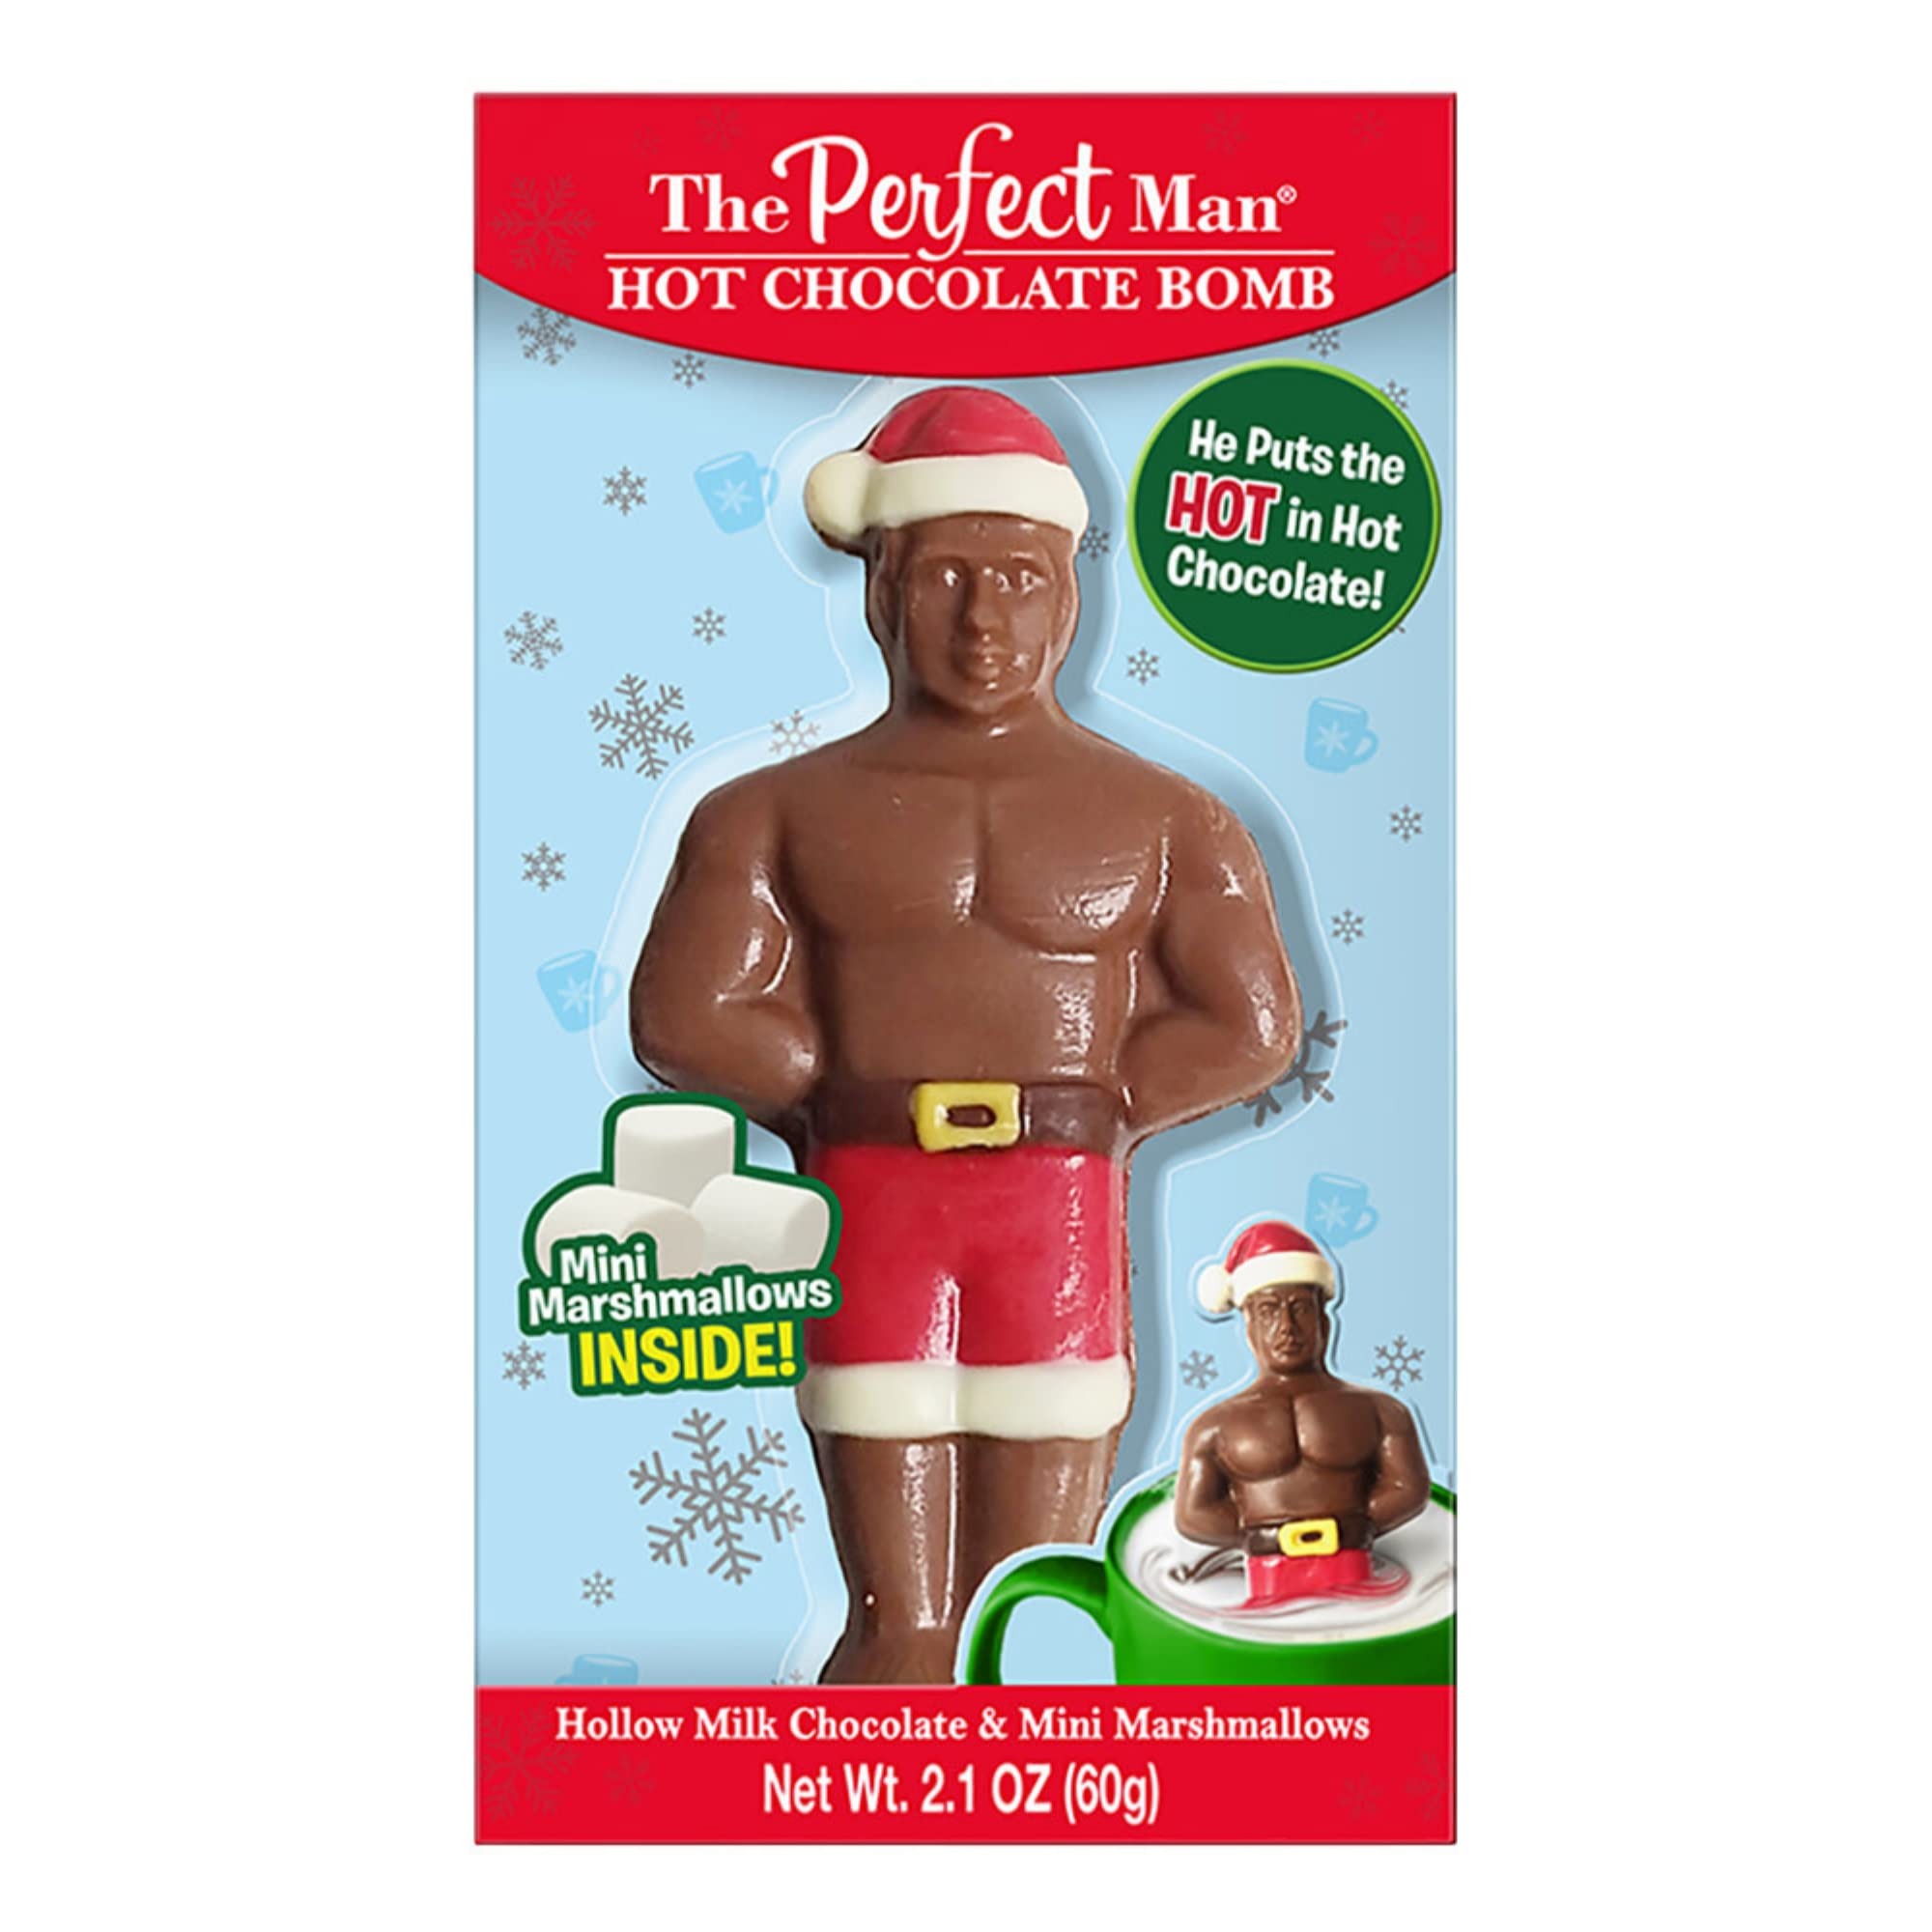
Item Name: Man Hollow Milk Chocolate & mini Marshmallows Inside
Bullet Point 1: He Puts HOT in Hot Chocolate!
Bullet Point 2: Funny Holiday Gift!
Bullet Point 3: Milk Chocolate Filled with Mini Marshmallows
Bullet Point 4: Makes the Prefect Stocker Stuffer
Bullet Point 5: Unit count type: Ounce
Product Description: 🥰 A milk chocolate man in a Santa hat is funny enough, but the fun begins when he's dunked into warm milk to become a festive hot cocoa beverage complete with mini marshmallows. Contains Milk, Soy, May Contain Traces of Gluten Made in a facility that also processes peanuts, tree nuts, eggs, and wheat.
Value: 1.0
Unit: Count

Price: 7.99